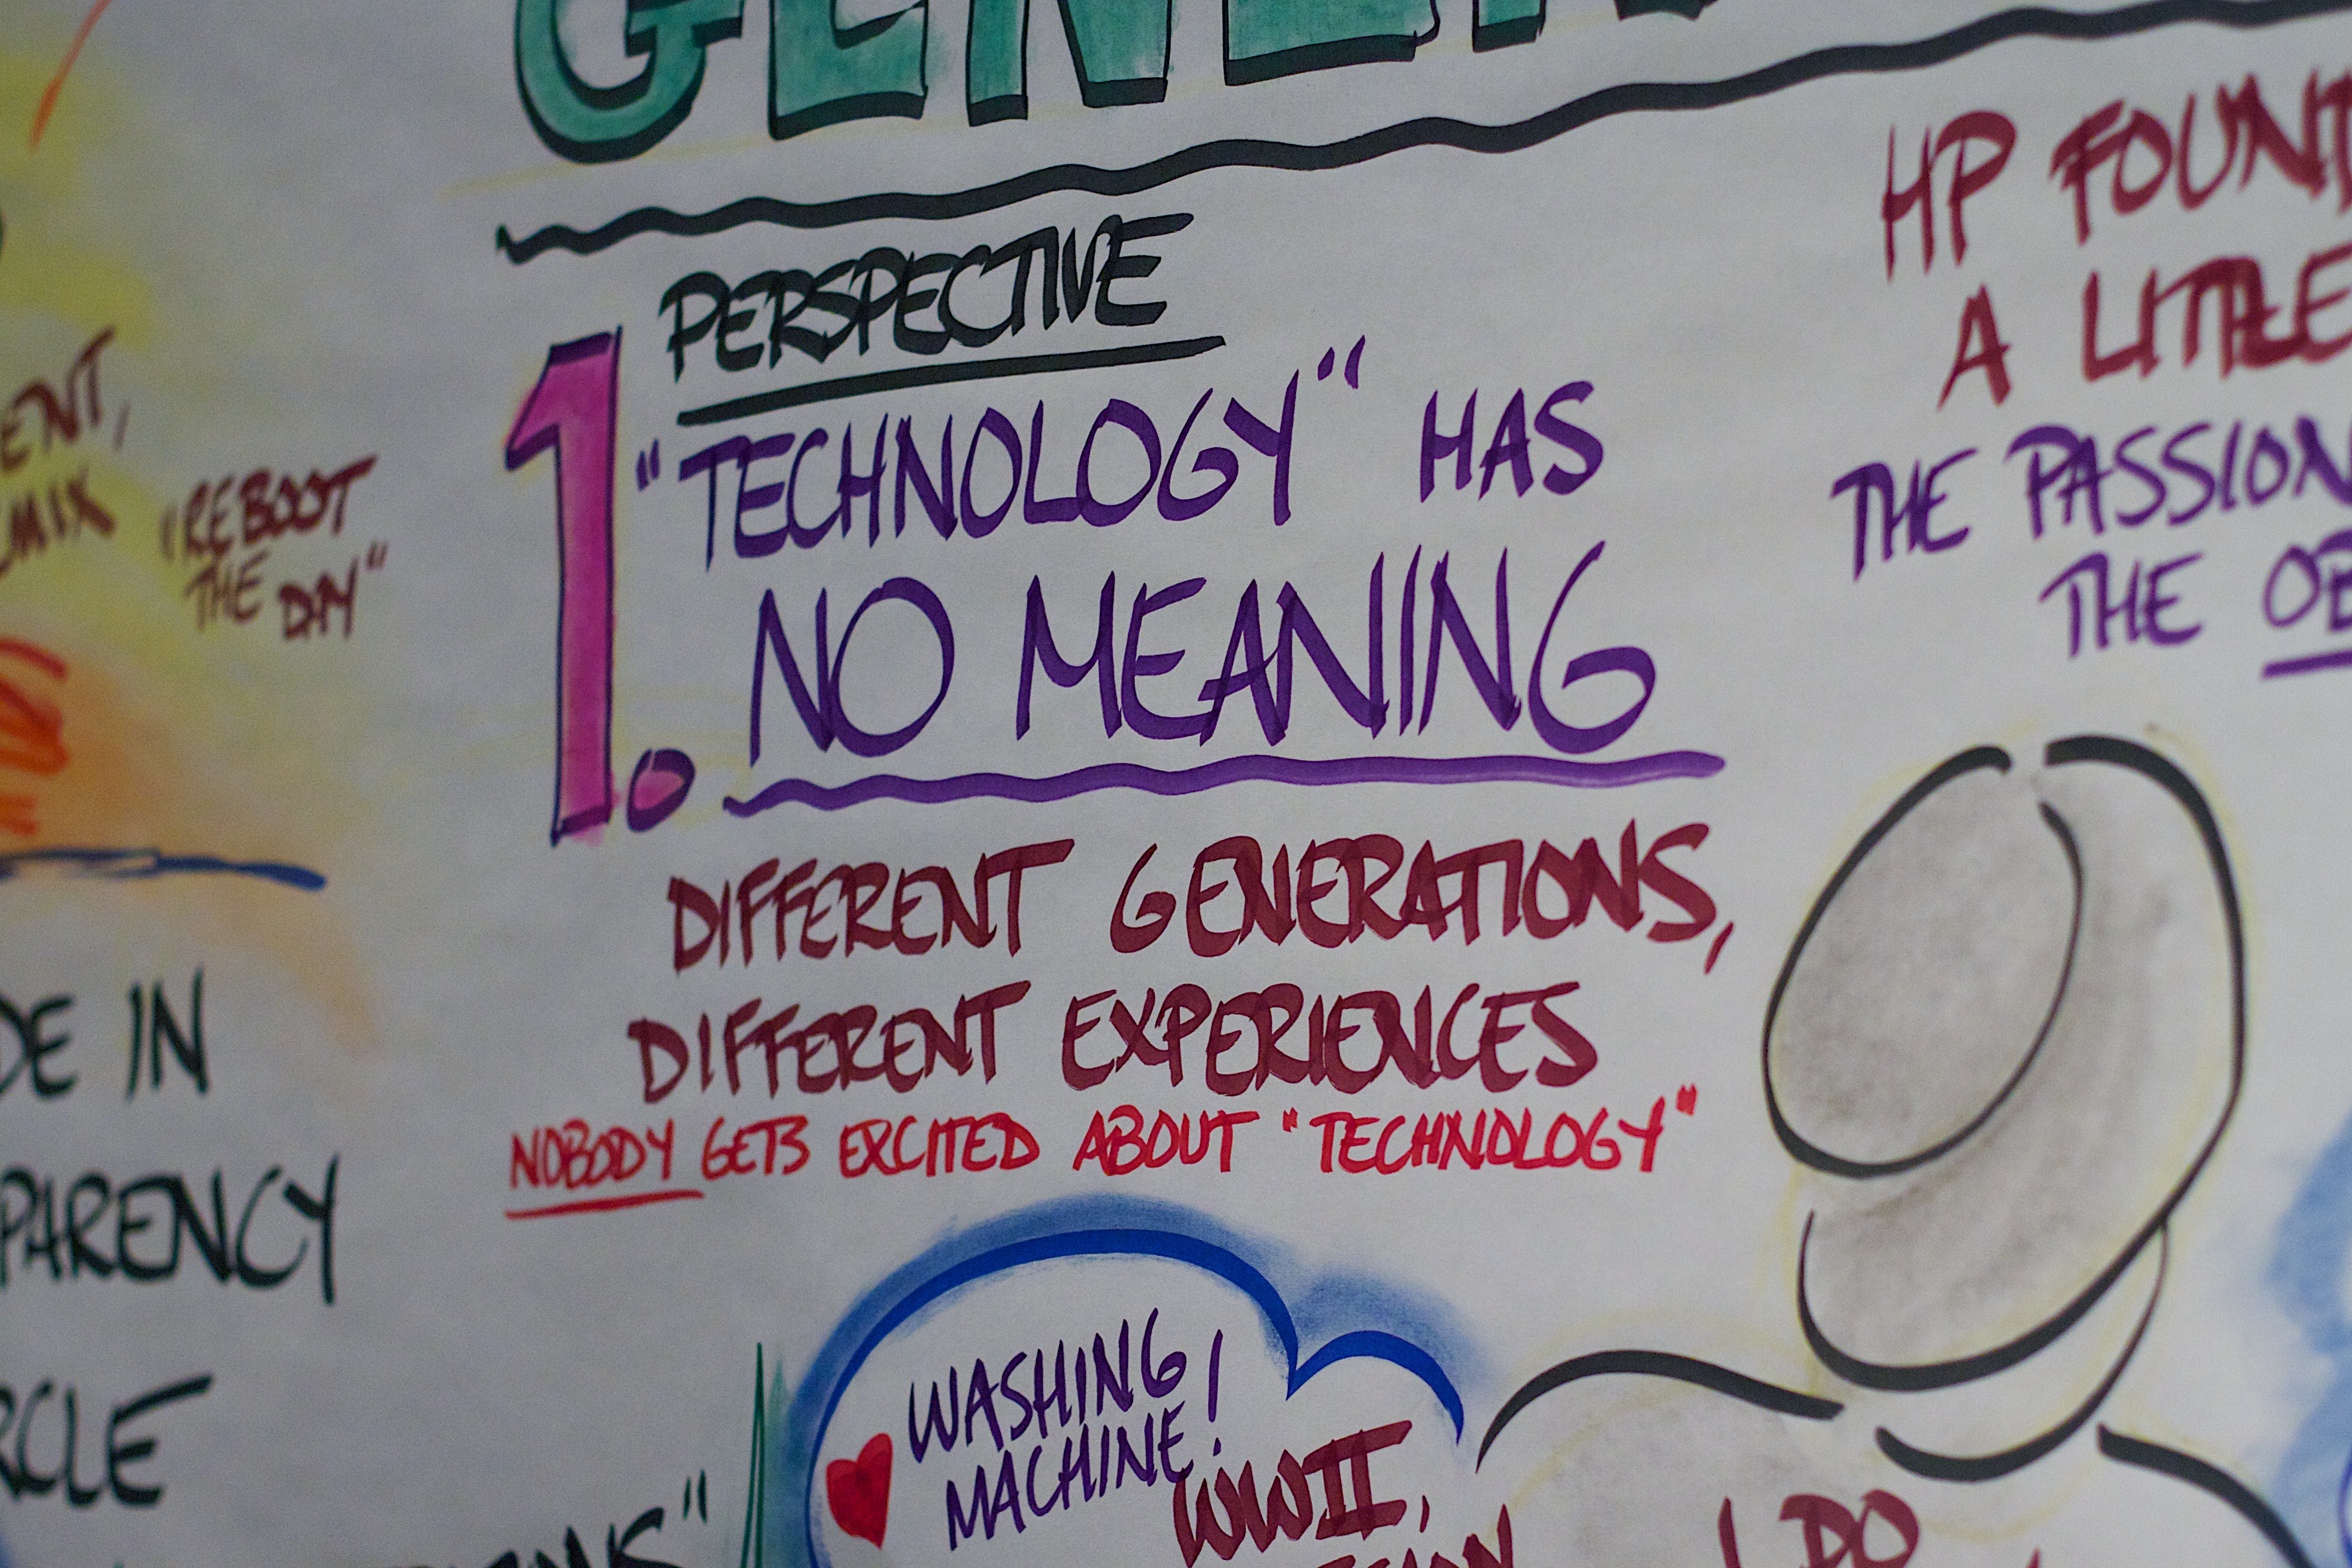
number, advertising, sign, food, banner, font, shape, mcn2010, vehicle registration plate